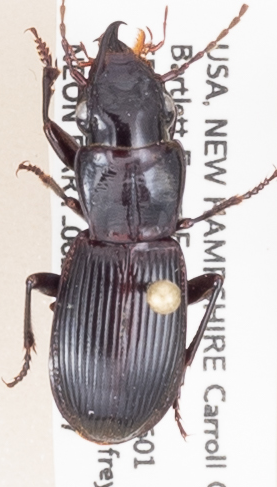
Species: Pterostichus rostratus
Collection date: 2018-05-17
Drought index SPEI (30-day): -0.012
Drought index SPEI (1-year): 0.944
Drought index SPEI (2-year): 0.39